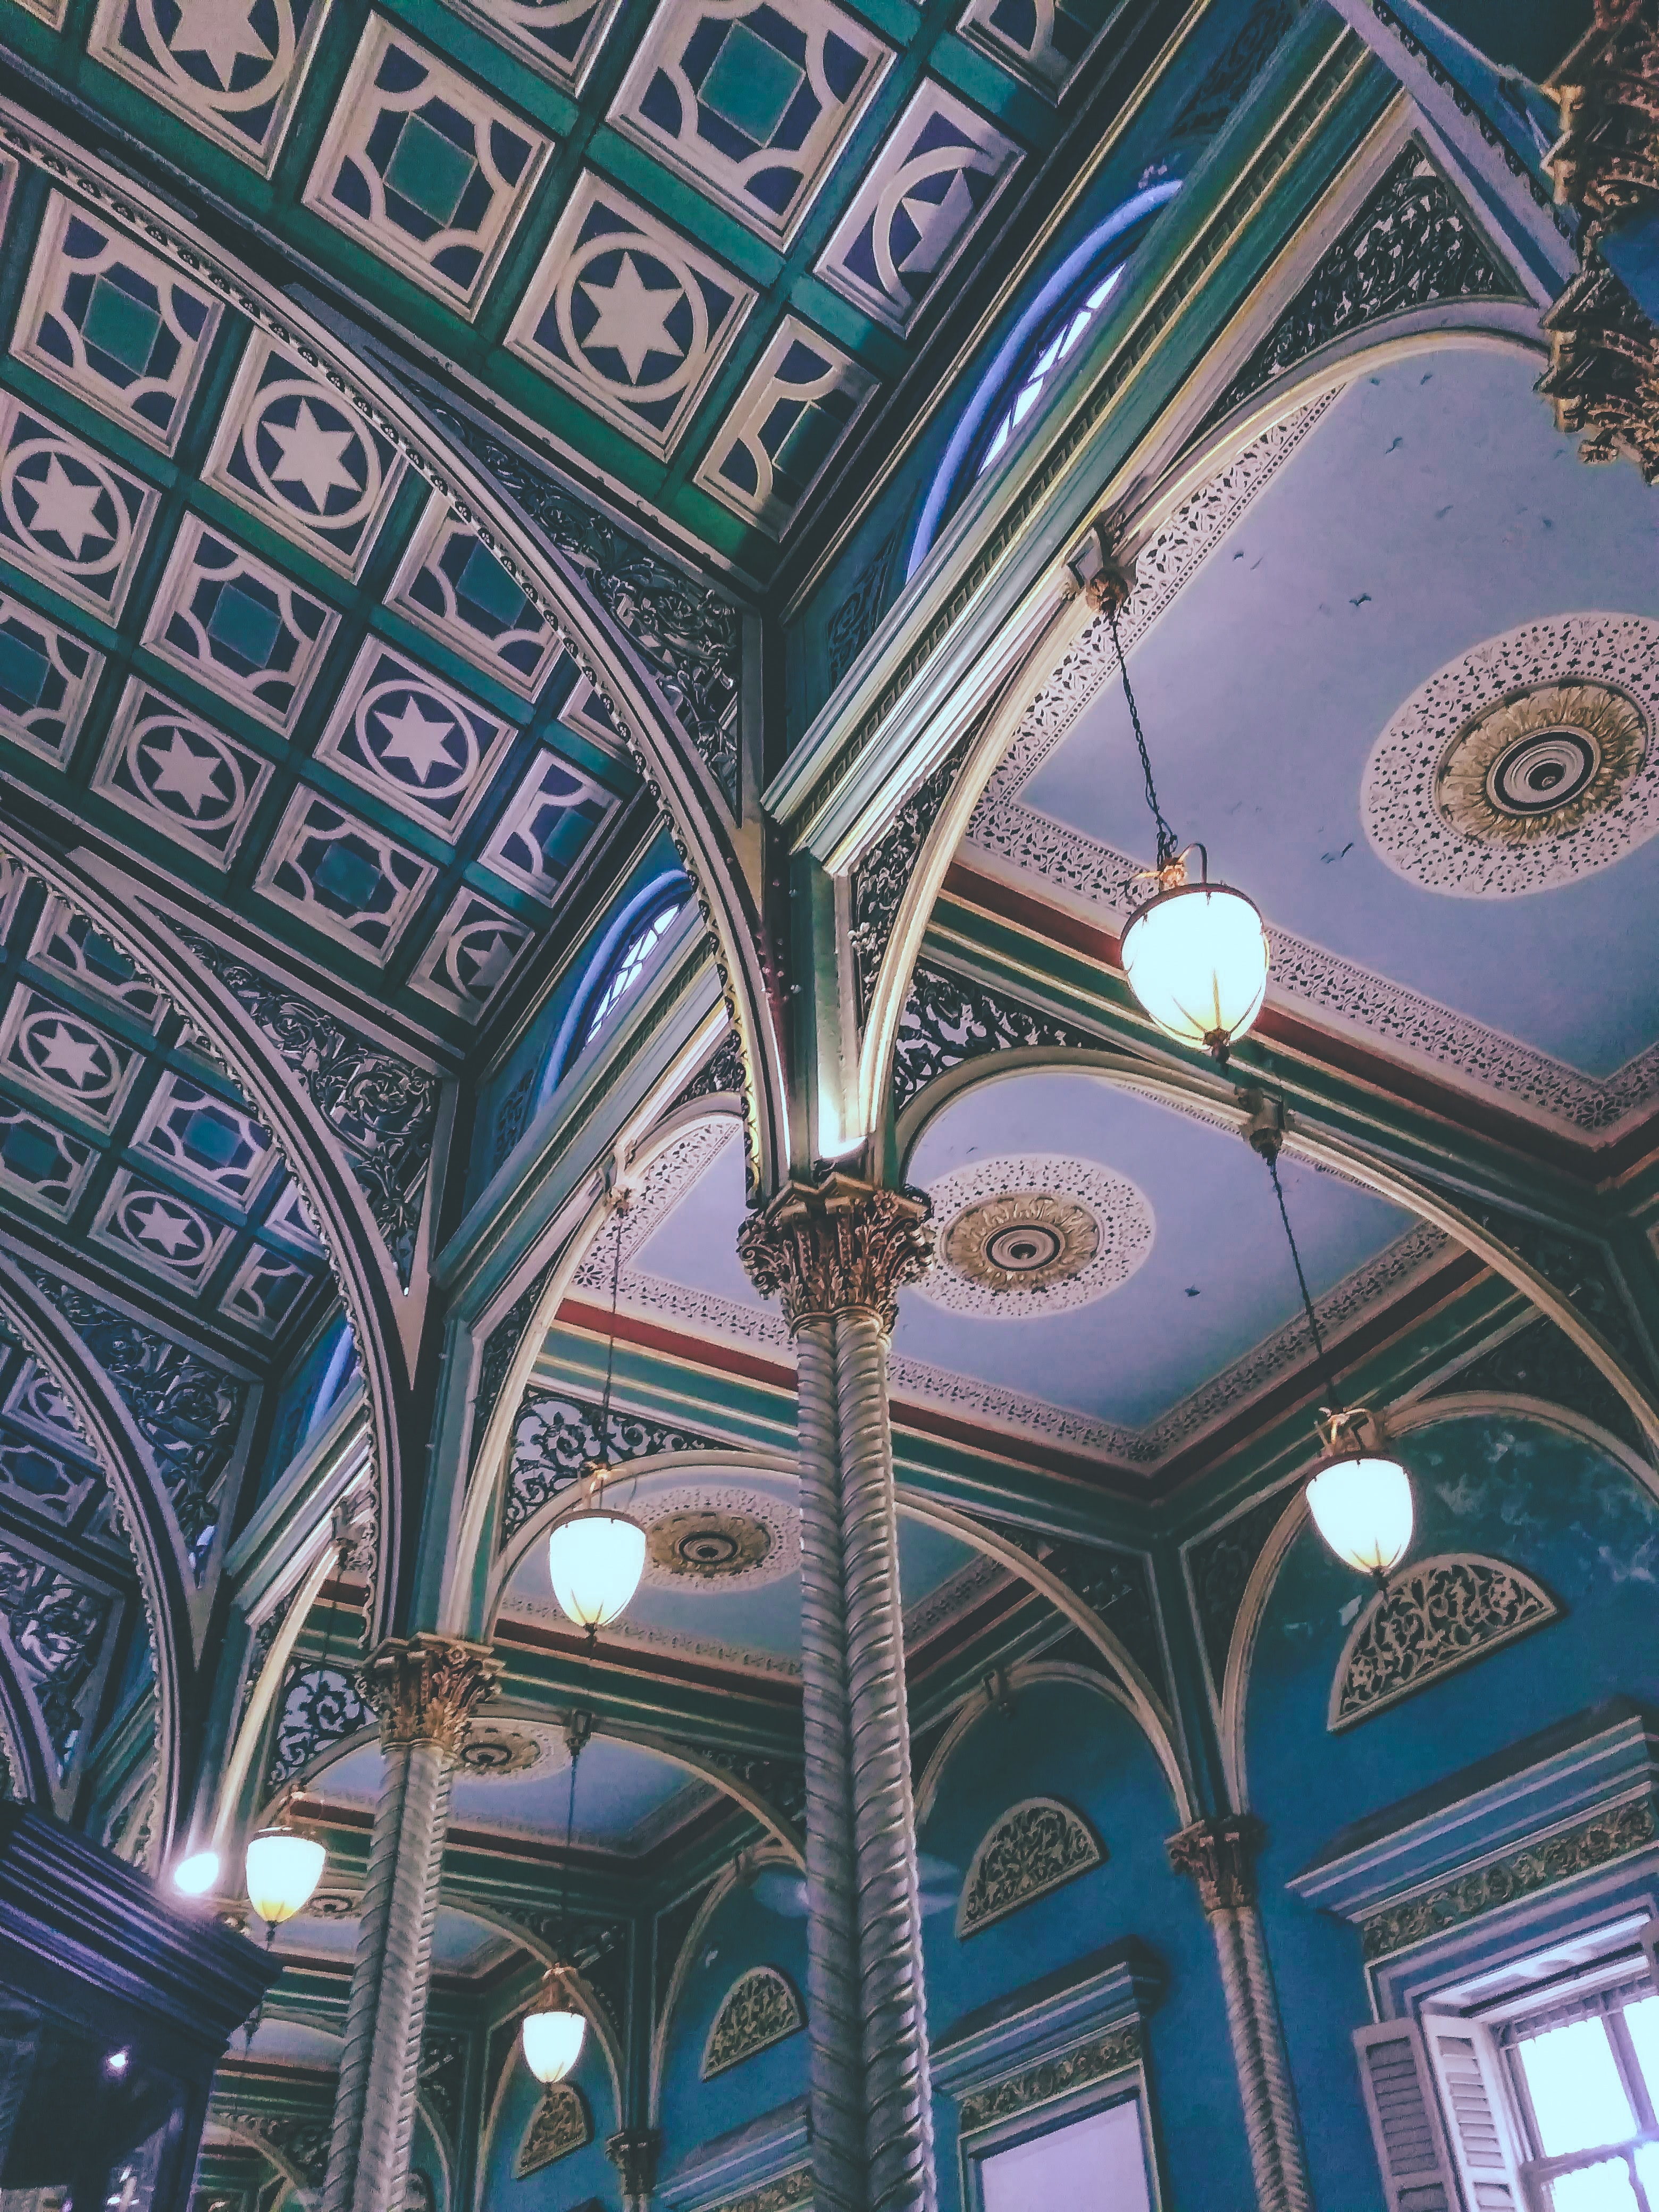
ceiling, architecture, holy places, landmark, byzantine architecture, building, vault, dome, arch, arcade, place of worship, classical architecture, glass, symmetry, interior design, basilica, art